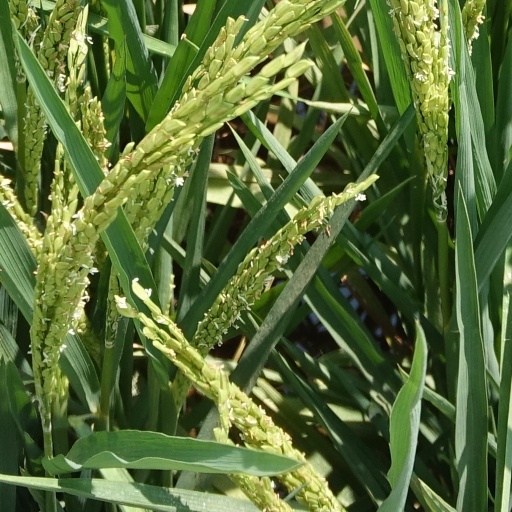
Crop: rice